Caro Michele

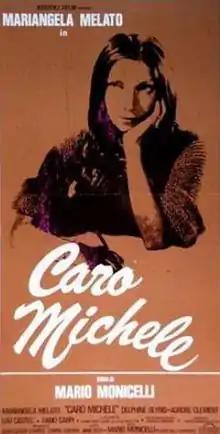
Film poster

Caro Michele is a 1976 Italian comedy film directed by Mario Monicelli. It was entered into the 26th Berlin International Film Festival, where Monicelli won the Silver Bear for Best Director.